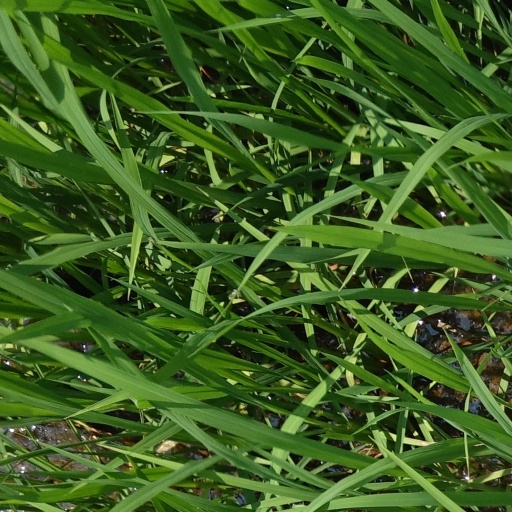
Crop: rice